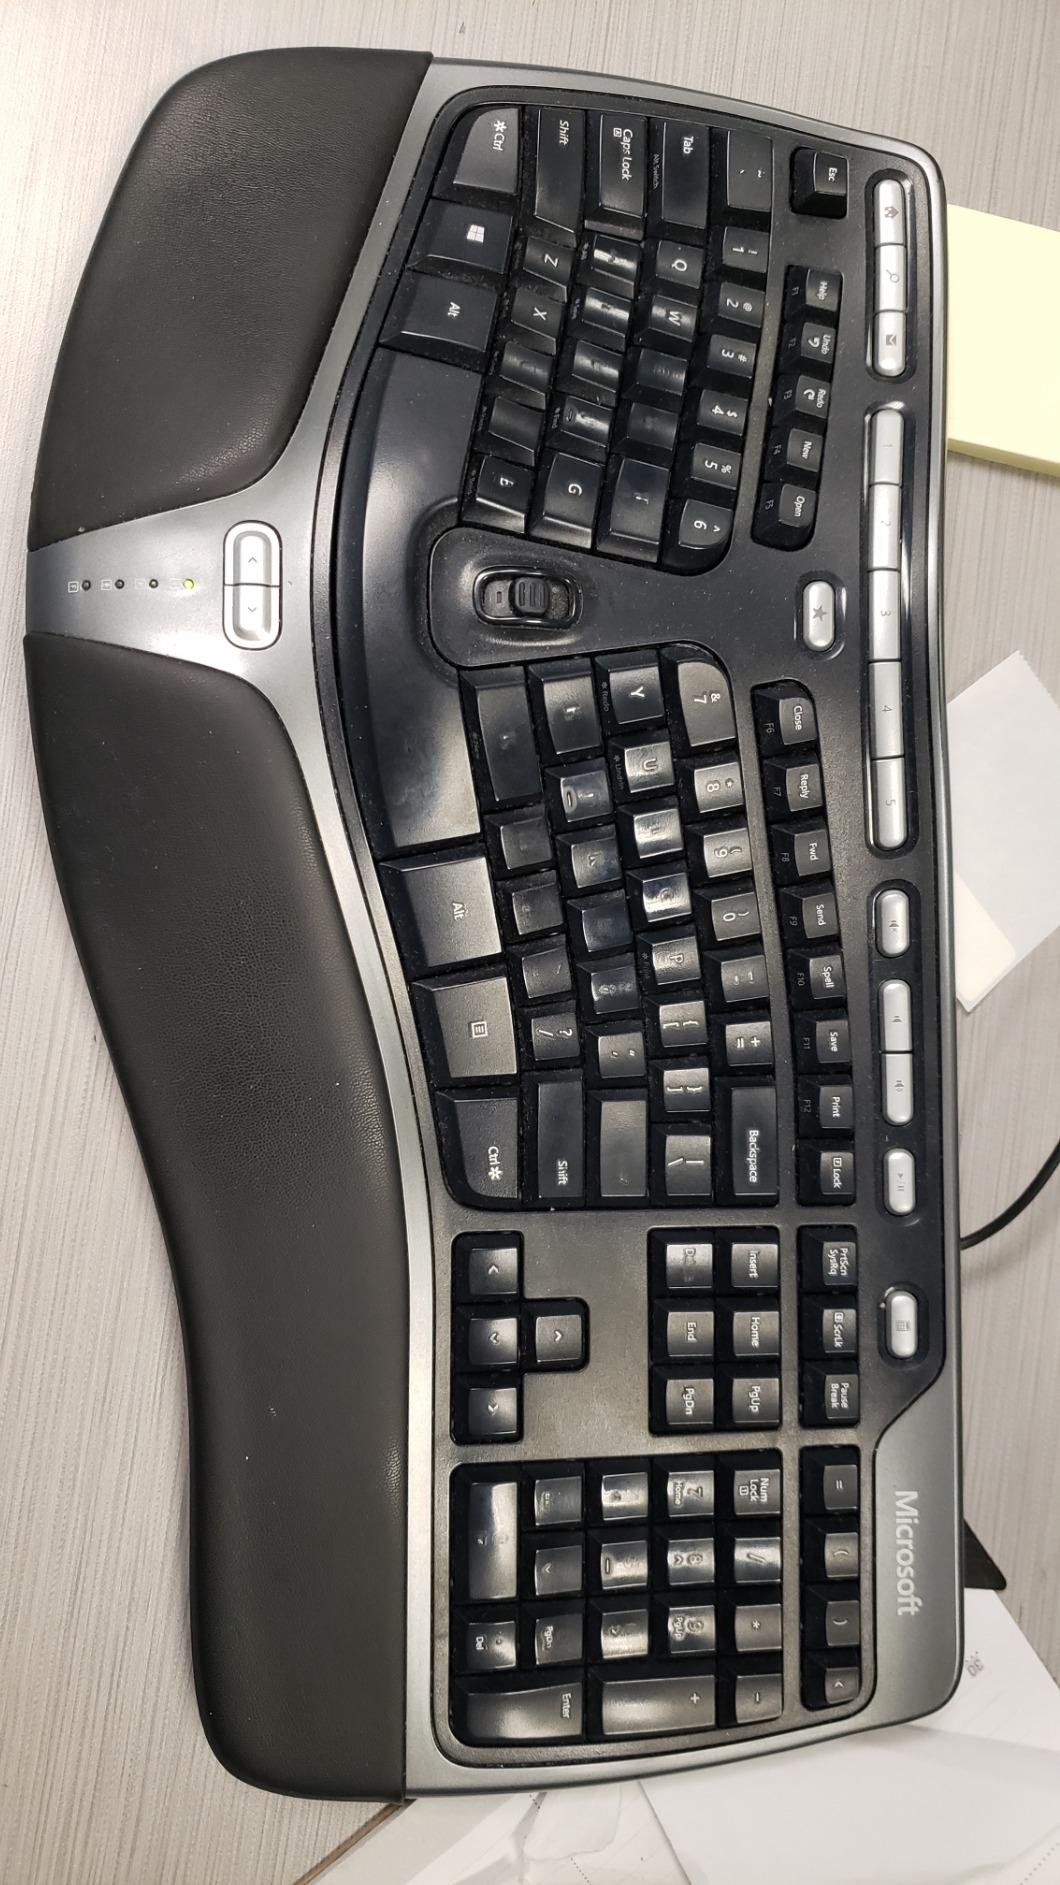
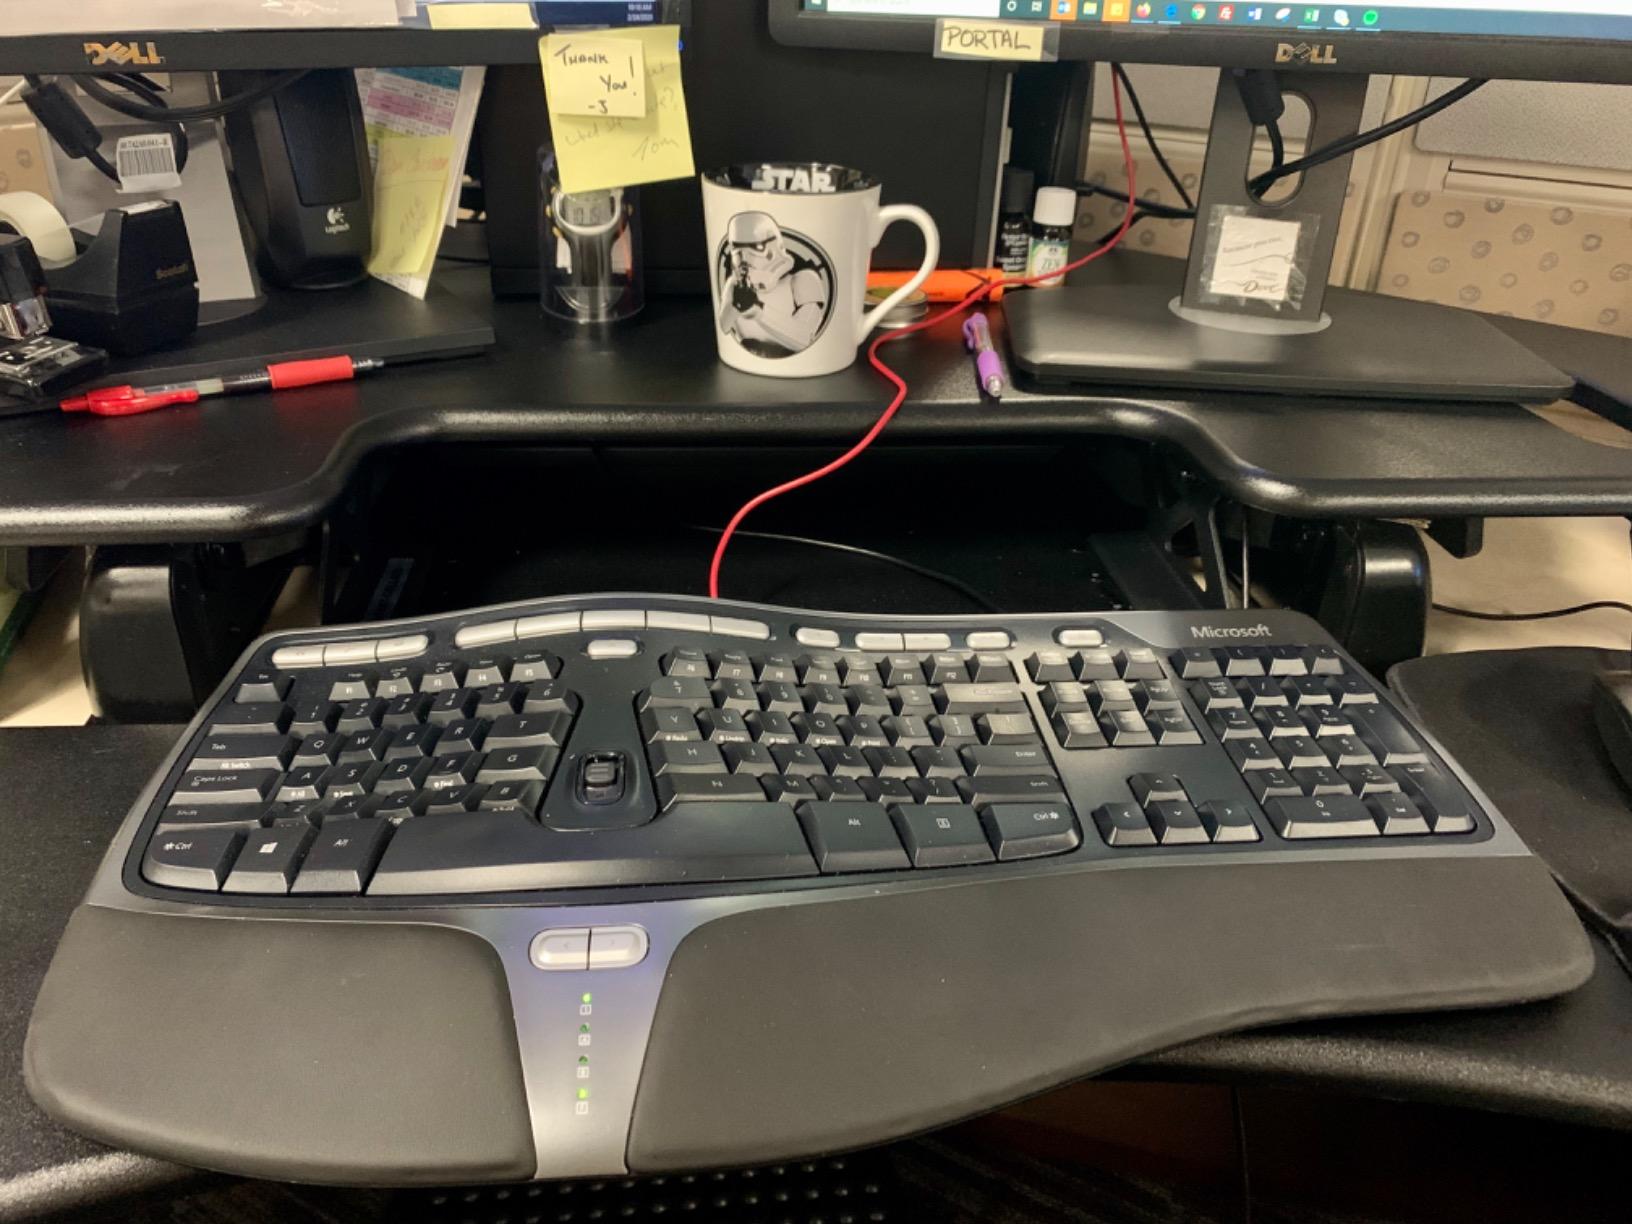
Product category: keyboard
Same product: yes